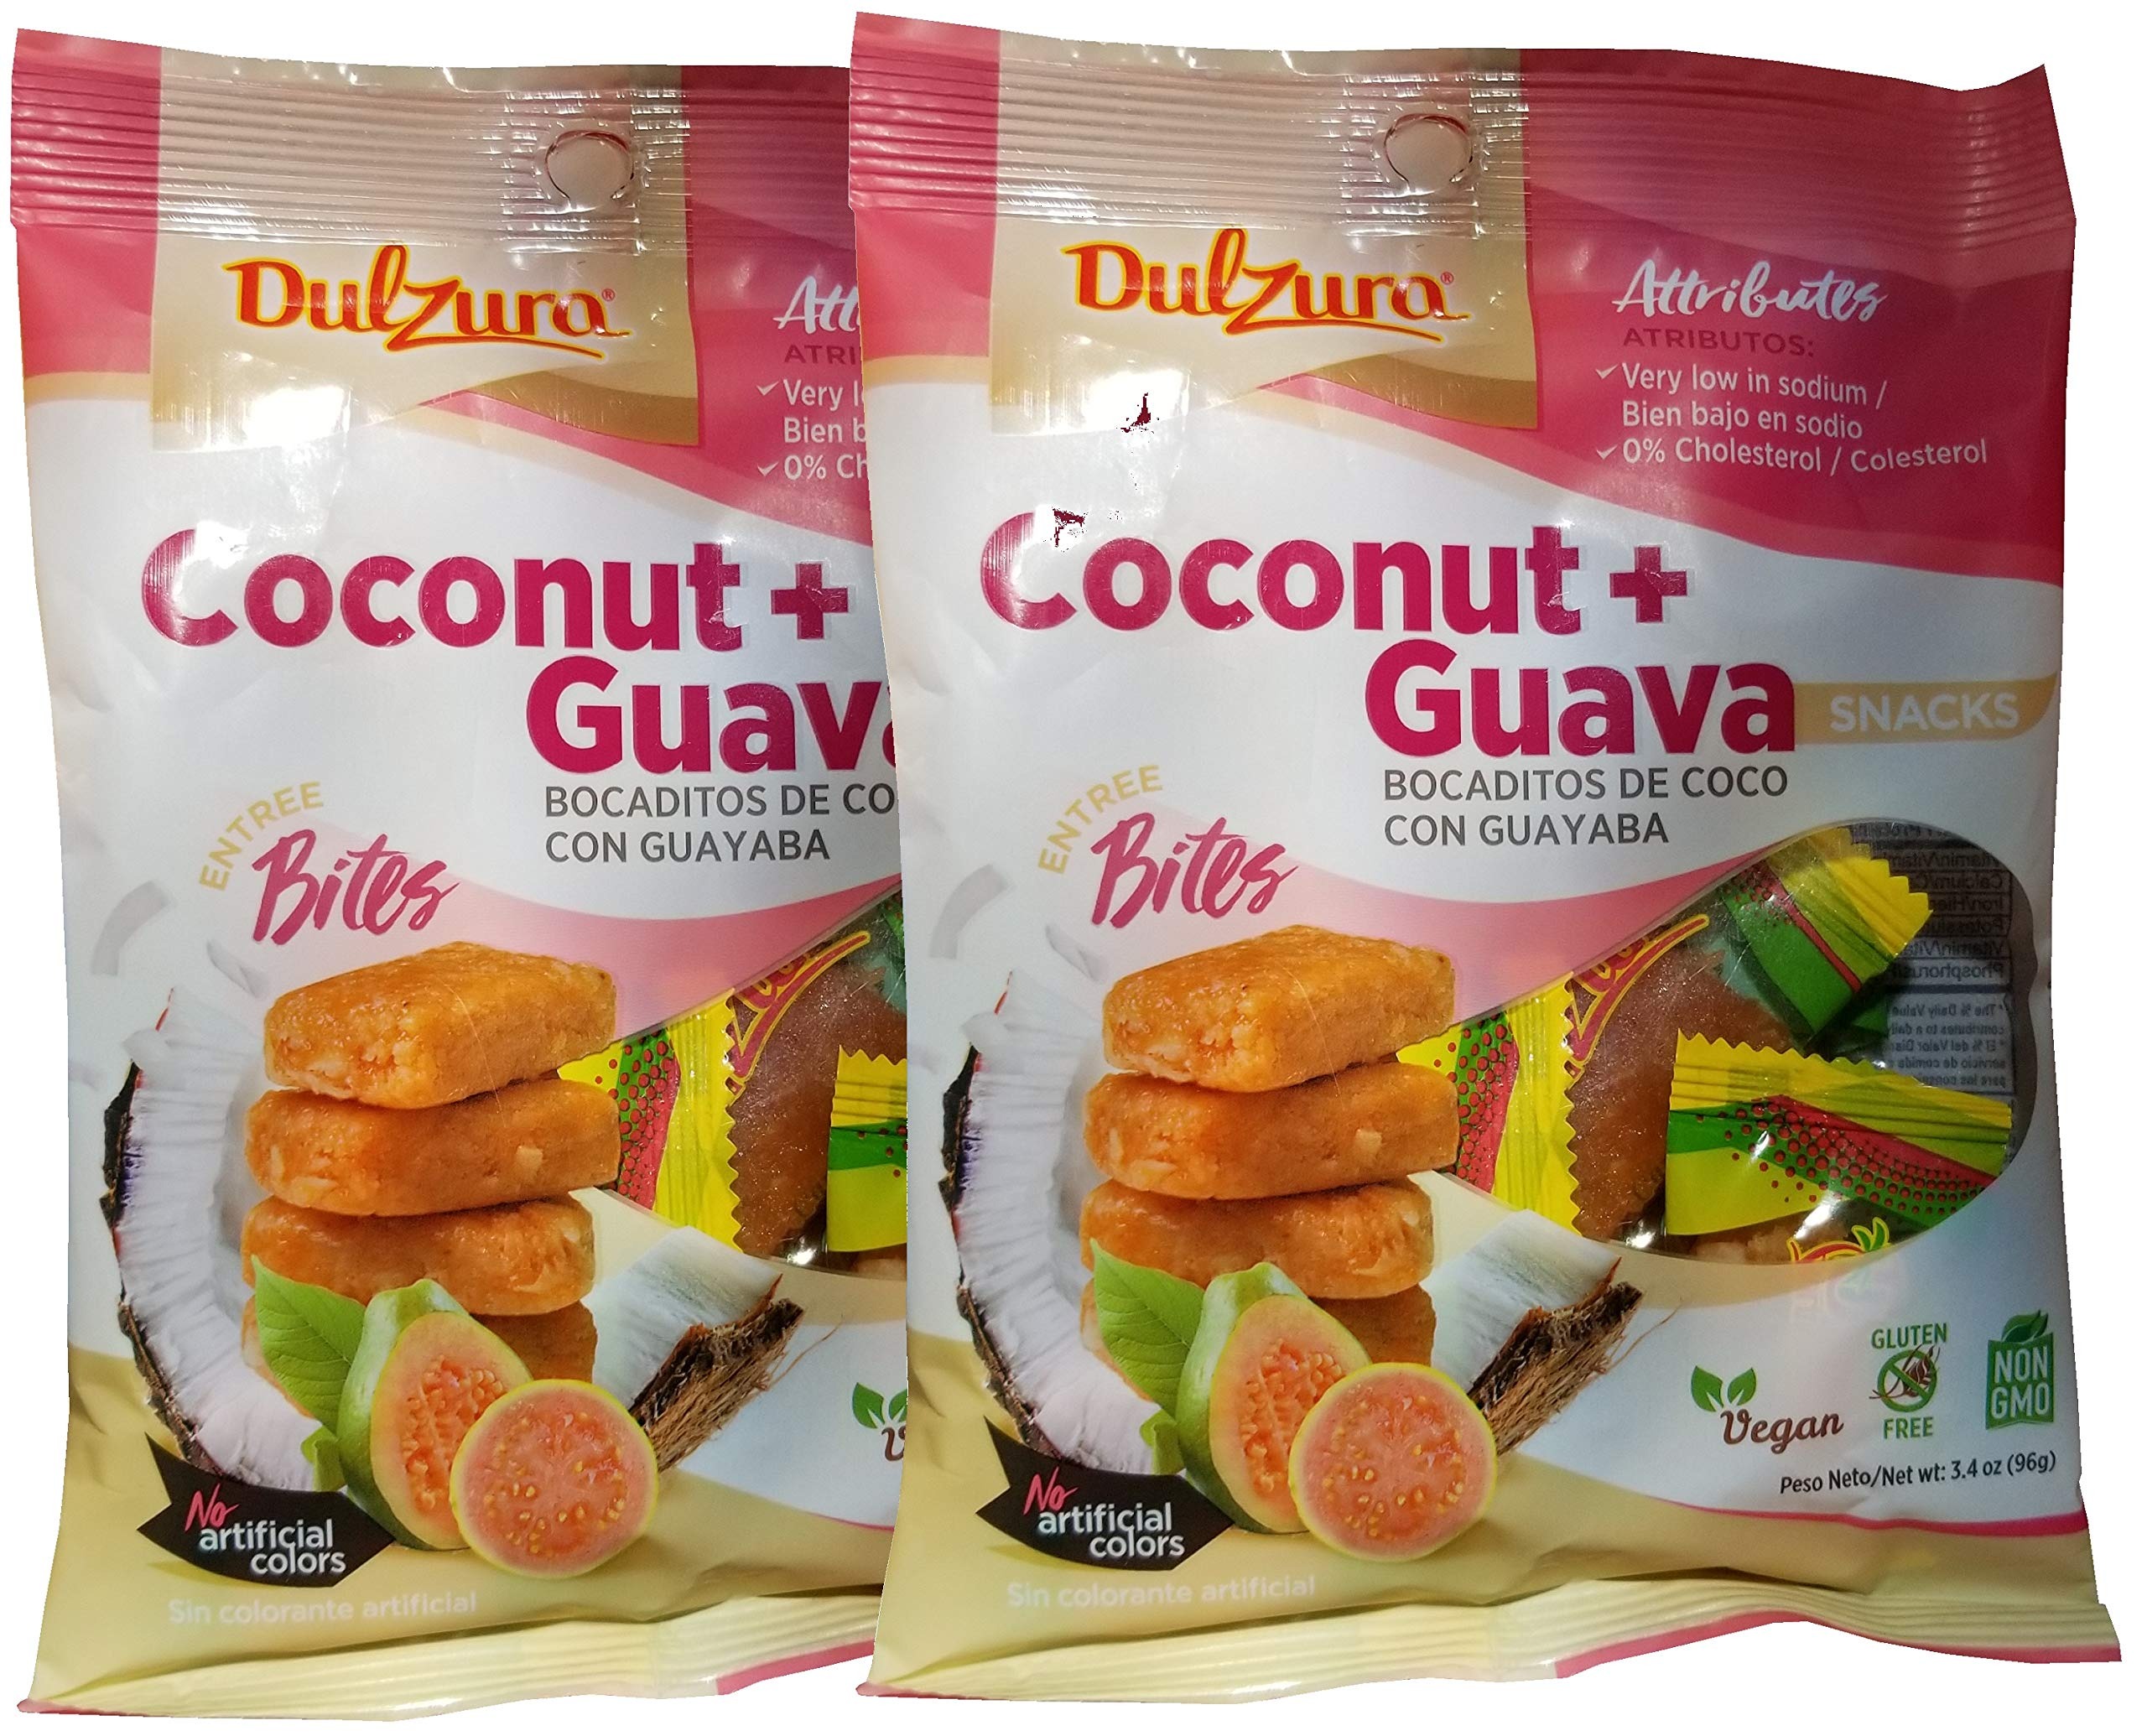
Item Name: Dulzura Entree Bites Coconut with Guava Snacks, Vegan, 3.4 Ounce (Pack of 2)
Value: 6.8
Unit: ounce

Price: 2.49